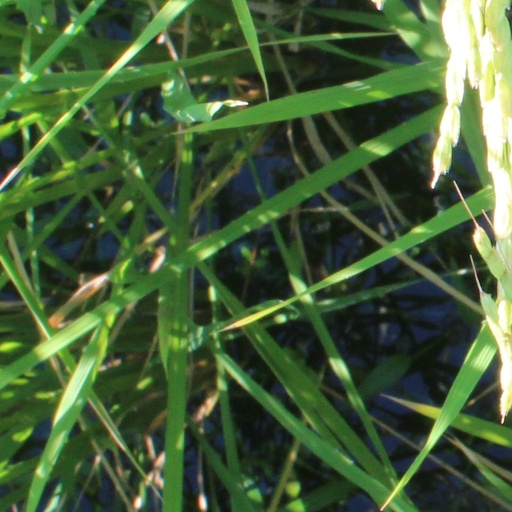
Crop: rice